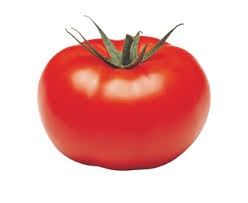
Label: tomato